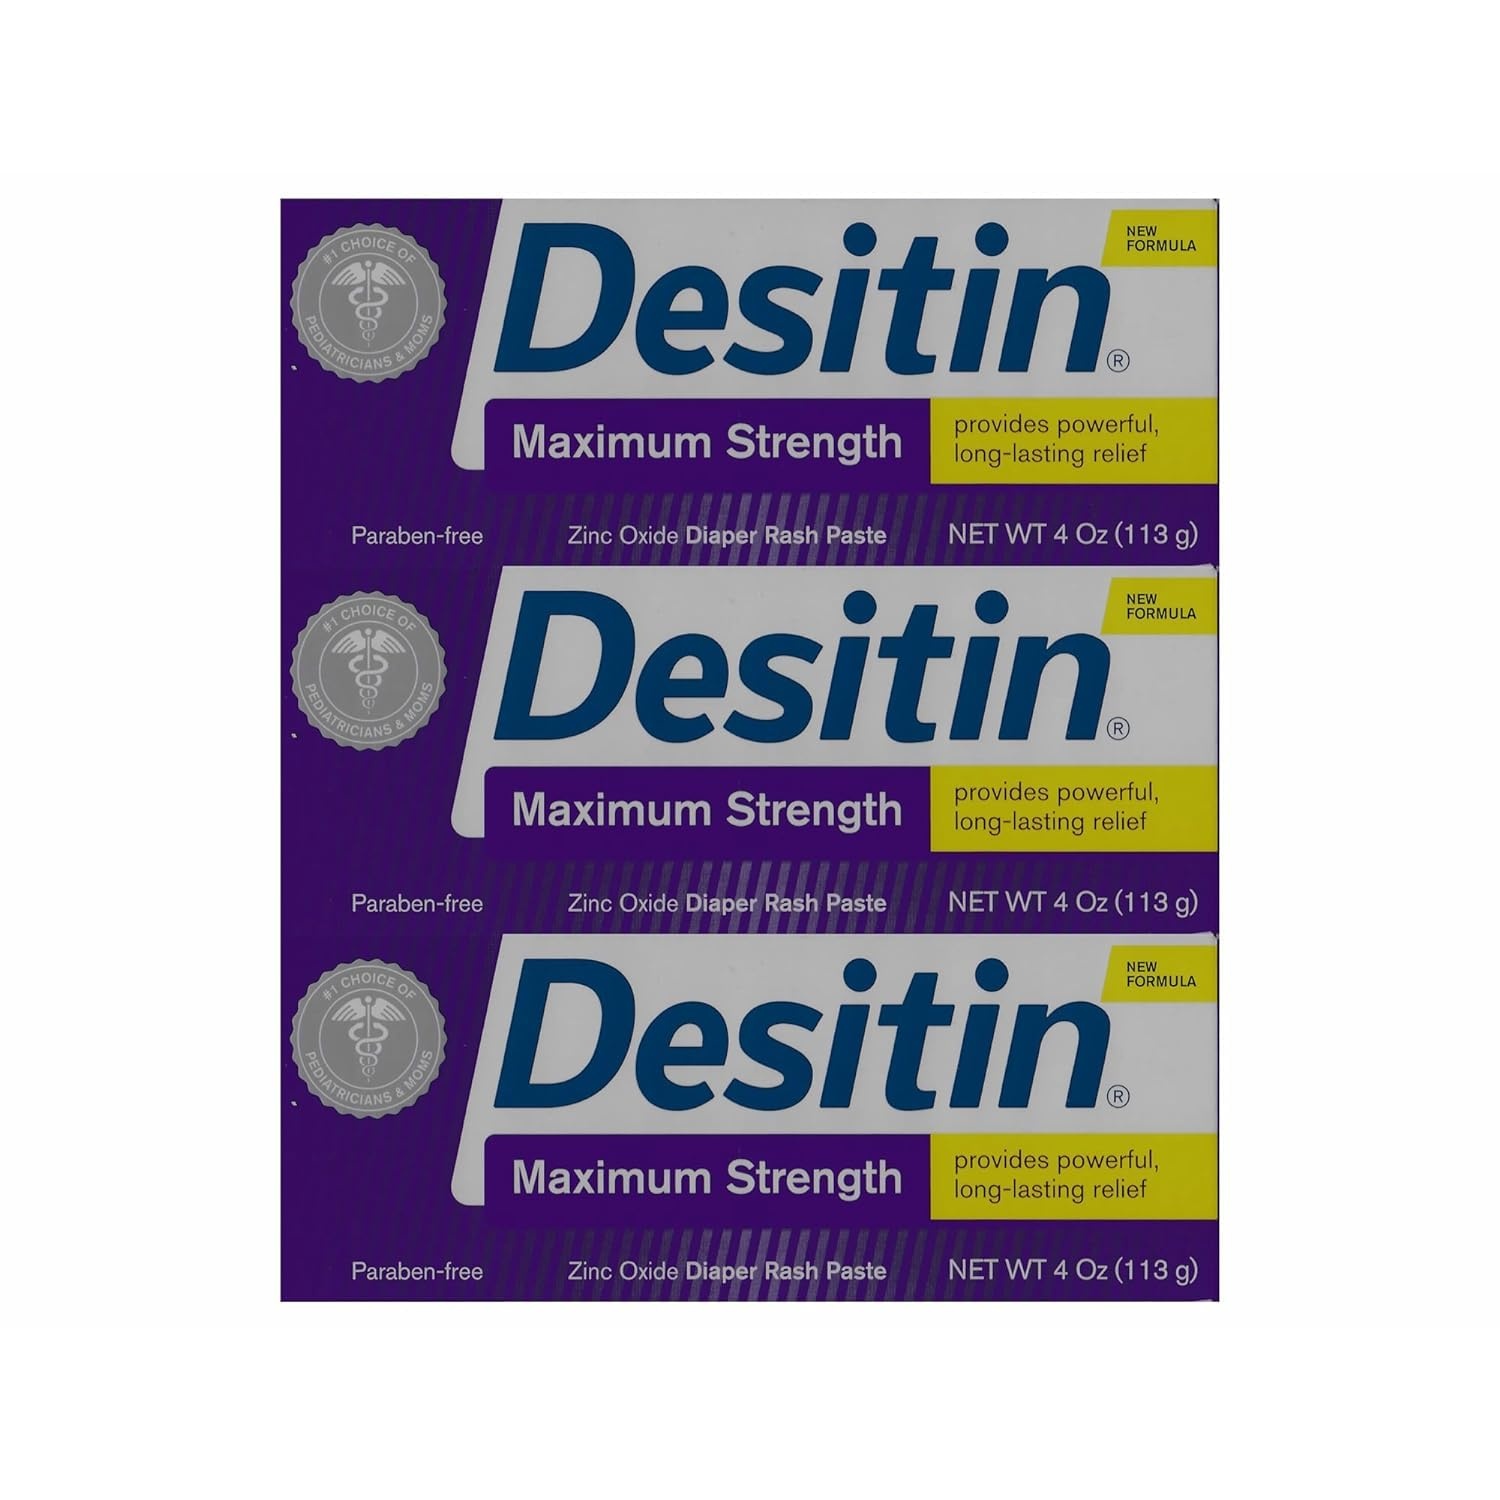
Desitin Maximum Strength Diaper Rash Paste, 4 ounce (pack of 6)
MAXIMUM STRENGTH RELIEF: Contains 40% zinc oxide to manage even the most stubborn diaper rash effectively10FAST-ACTING SOOTHING: This formula starts working on contact to calm and soothe the baby's discomfort and irritation10LONG-LASTING PROTECTION: Helps prevent diaper rash by creating a breathable barrier that seals out wetness10GENTLE ON SKIN: The hypoallergenic and fragrance-free formula is mild enough for even the most delicate skin10EASY TO APPLY: The thick, creamy texture spreads easily and adheres to the skin for mess-free diaper changes
Brand: Desitin
Category: Baby & Toddler > Diapering > Diaper Rash Treatments